Michael Nyman

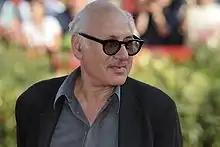
Nyman at the 2009 Venice Film Festival

His forays into Hollywood were "Gattaca" (1997), "Ravenous" (1999) (with musician Damon Albarn), and "The End of the Affair" (1999). "Gattaca" was nominated for a Saturn Award for Best Music.